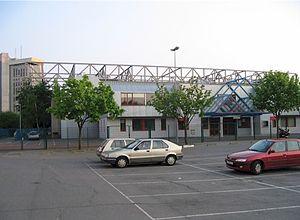
Vue du palais des sports de Créteil (Val-de-Marne) Source
Le sport à Créteil. La ville qui compte deux clubs professionnels et un grand club omnisports est récompensé en 1987 par L'Équipe du titre de la ville la plus sportive de France.
Créteil est une ville de la banlieue sud-est de Paris, préfecture du département du Val-de-Marne en région Île-de-France.
La saison 2013-2014 du Chartres Métropole Handball 28 est la 3ᵉ consécutive du club en deuxième division. Cet exercice est marquée par l'arrivée de Pascal Mahé comme entraineur et un recrutement de haut-niveau avec l'arrivée de jeunes de Division 1.